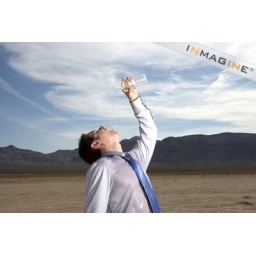
Businessman drinking bottled water in dry lake bed